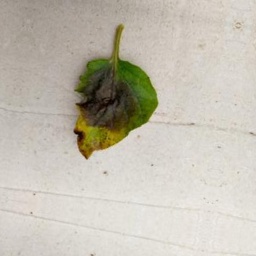
Etiqueta: Late Blight